2016 Indonesian Police PZL M28 Skytruck crash

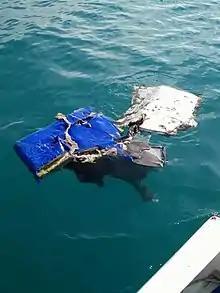
Debris found by the search and rescue team during the operation

Immediately after the crash, debris began to float to the surface. At 12:30 local time, fishermen from Kijang recovered a blue piece of debris suspected from the aircraft. They also recovered several seats and personal belongings. Body parts were also found. The fishermen stated that they found the debris around from Kijang, the seat capital of Tanjung Pinang.